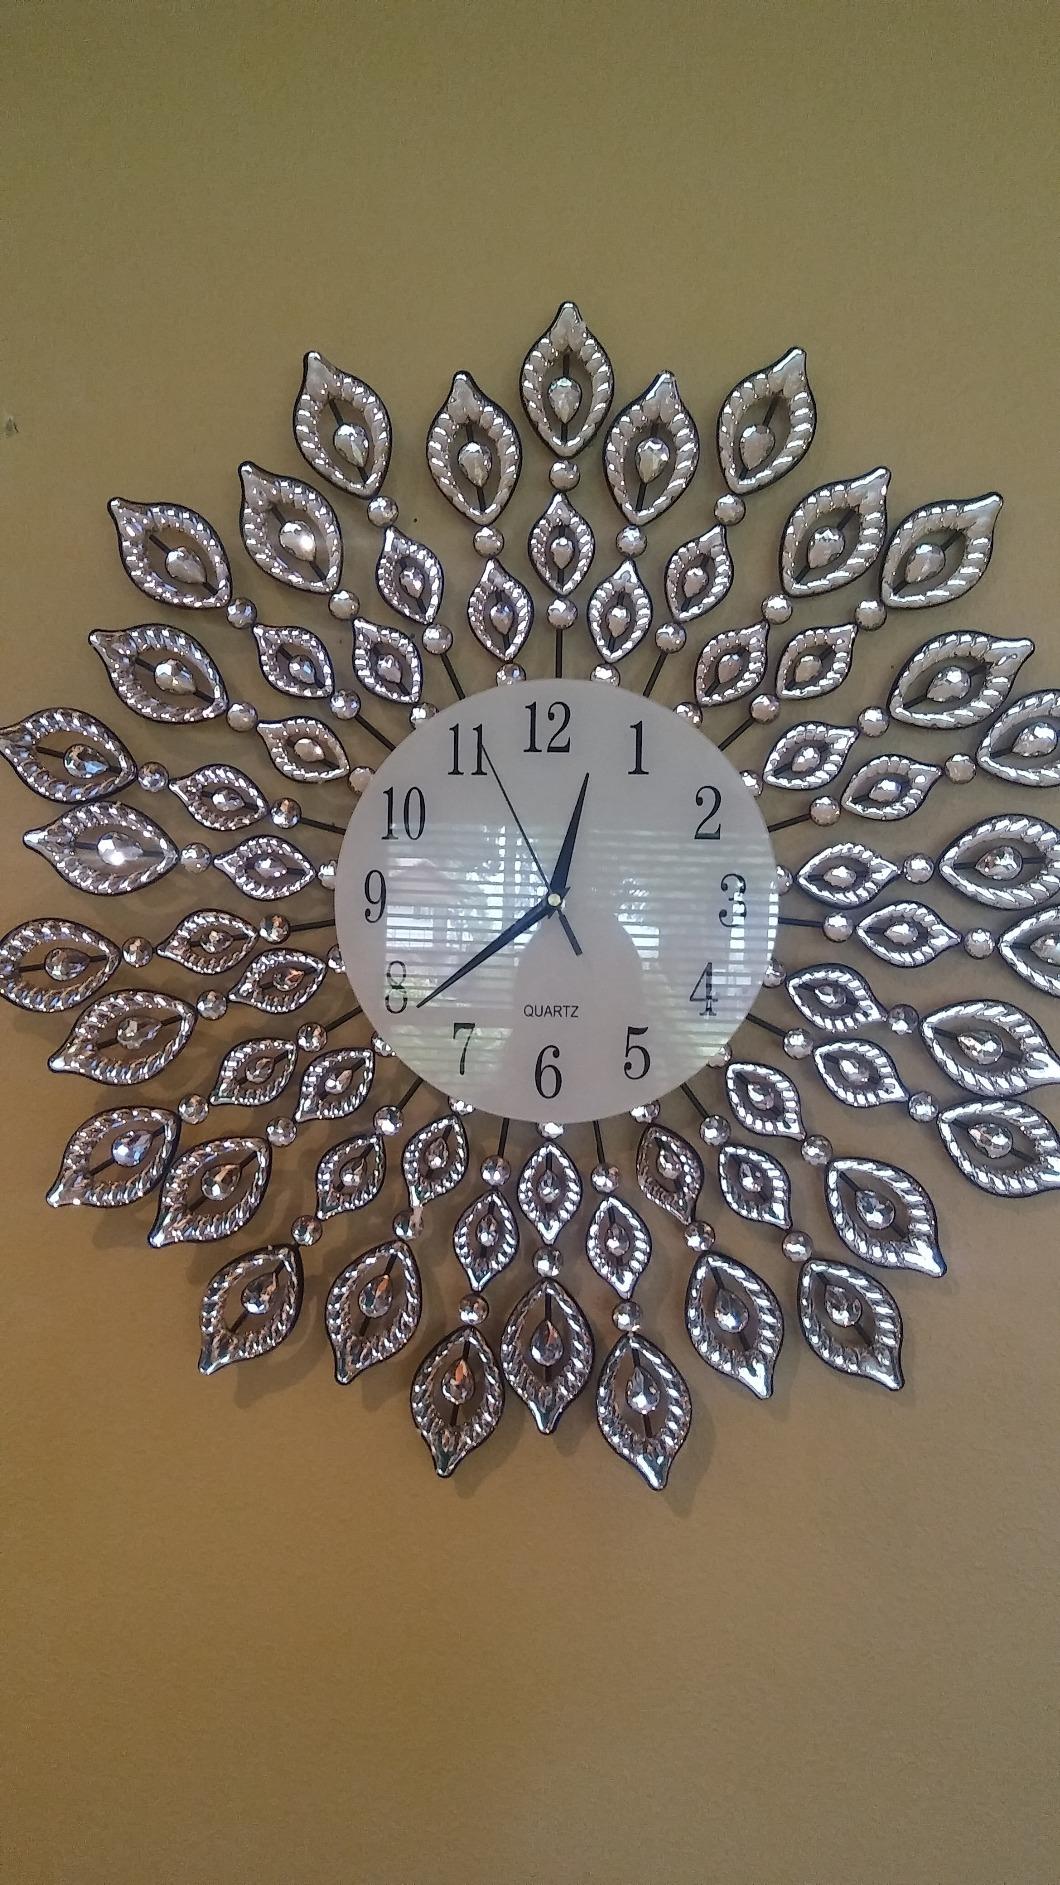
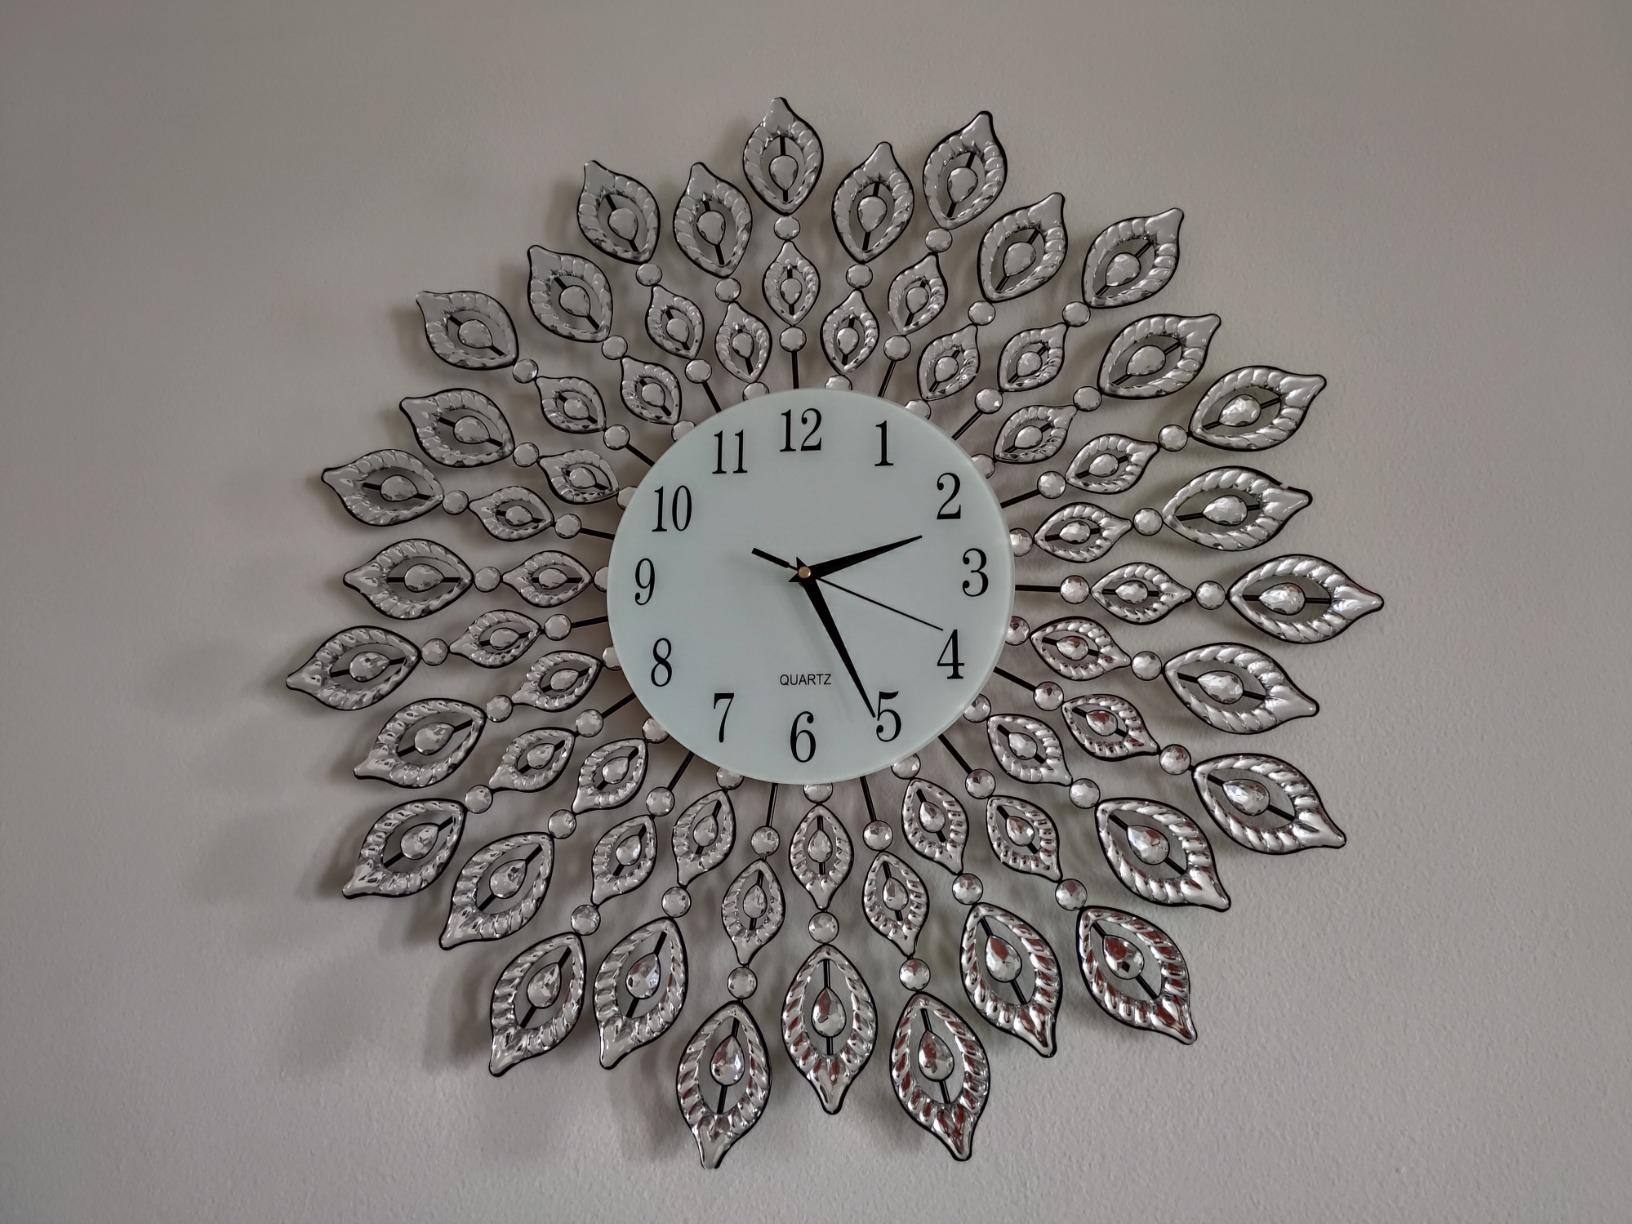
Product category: clock
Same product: yes